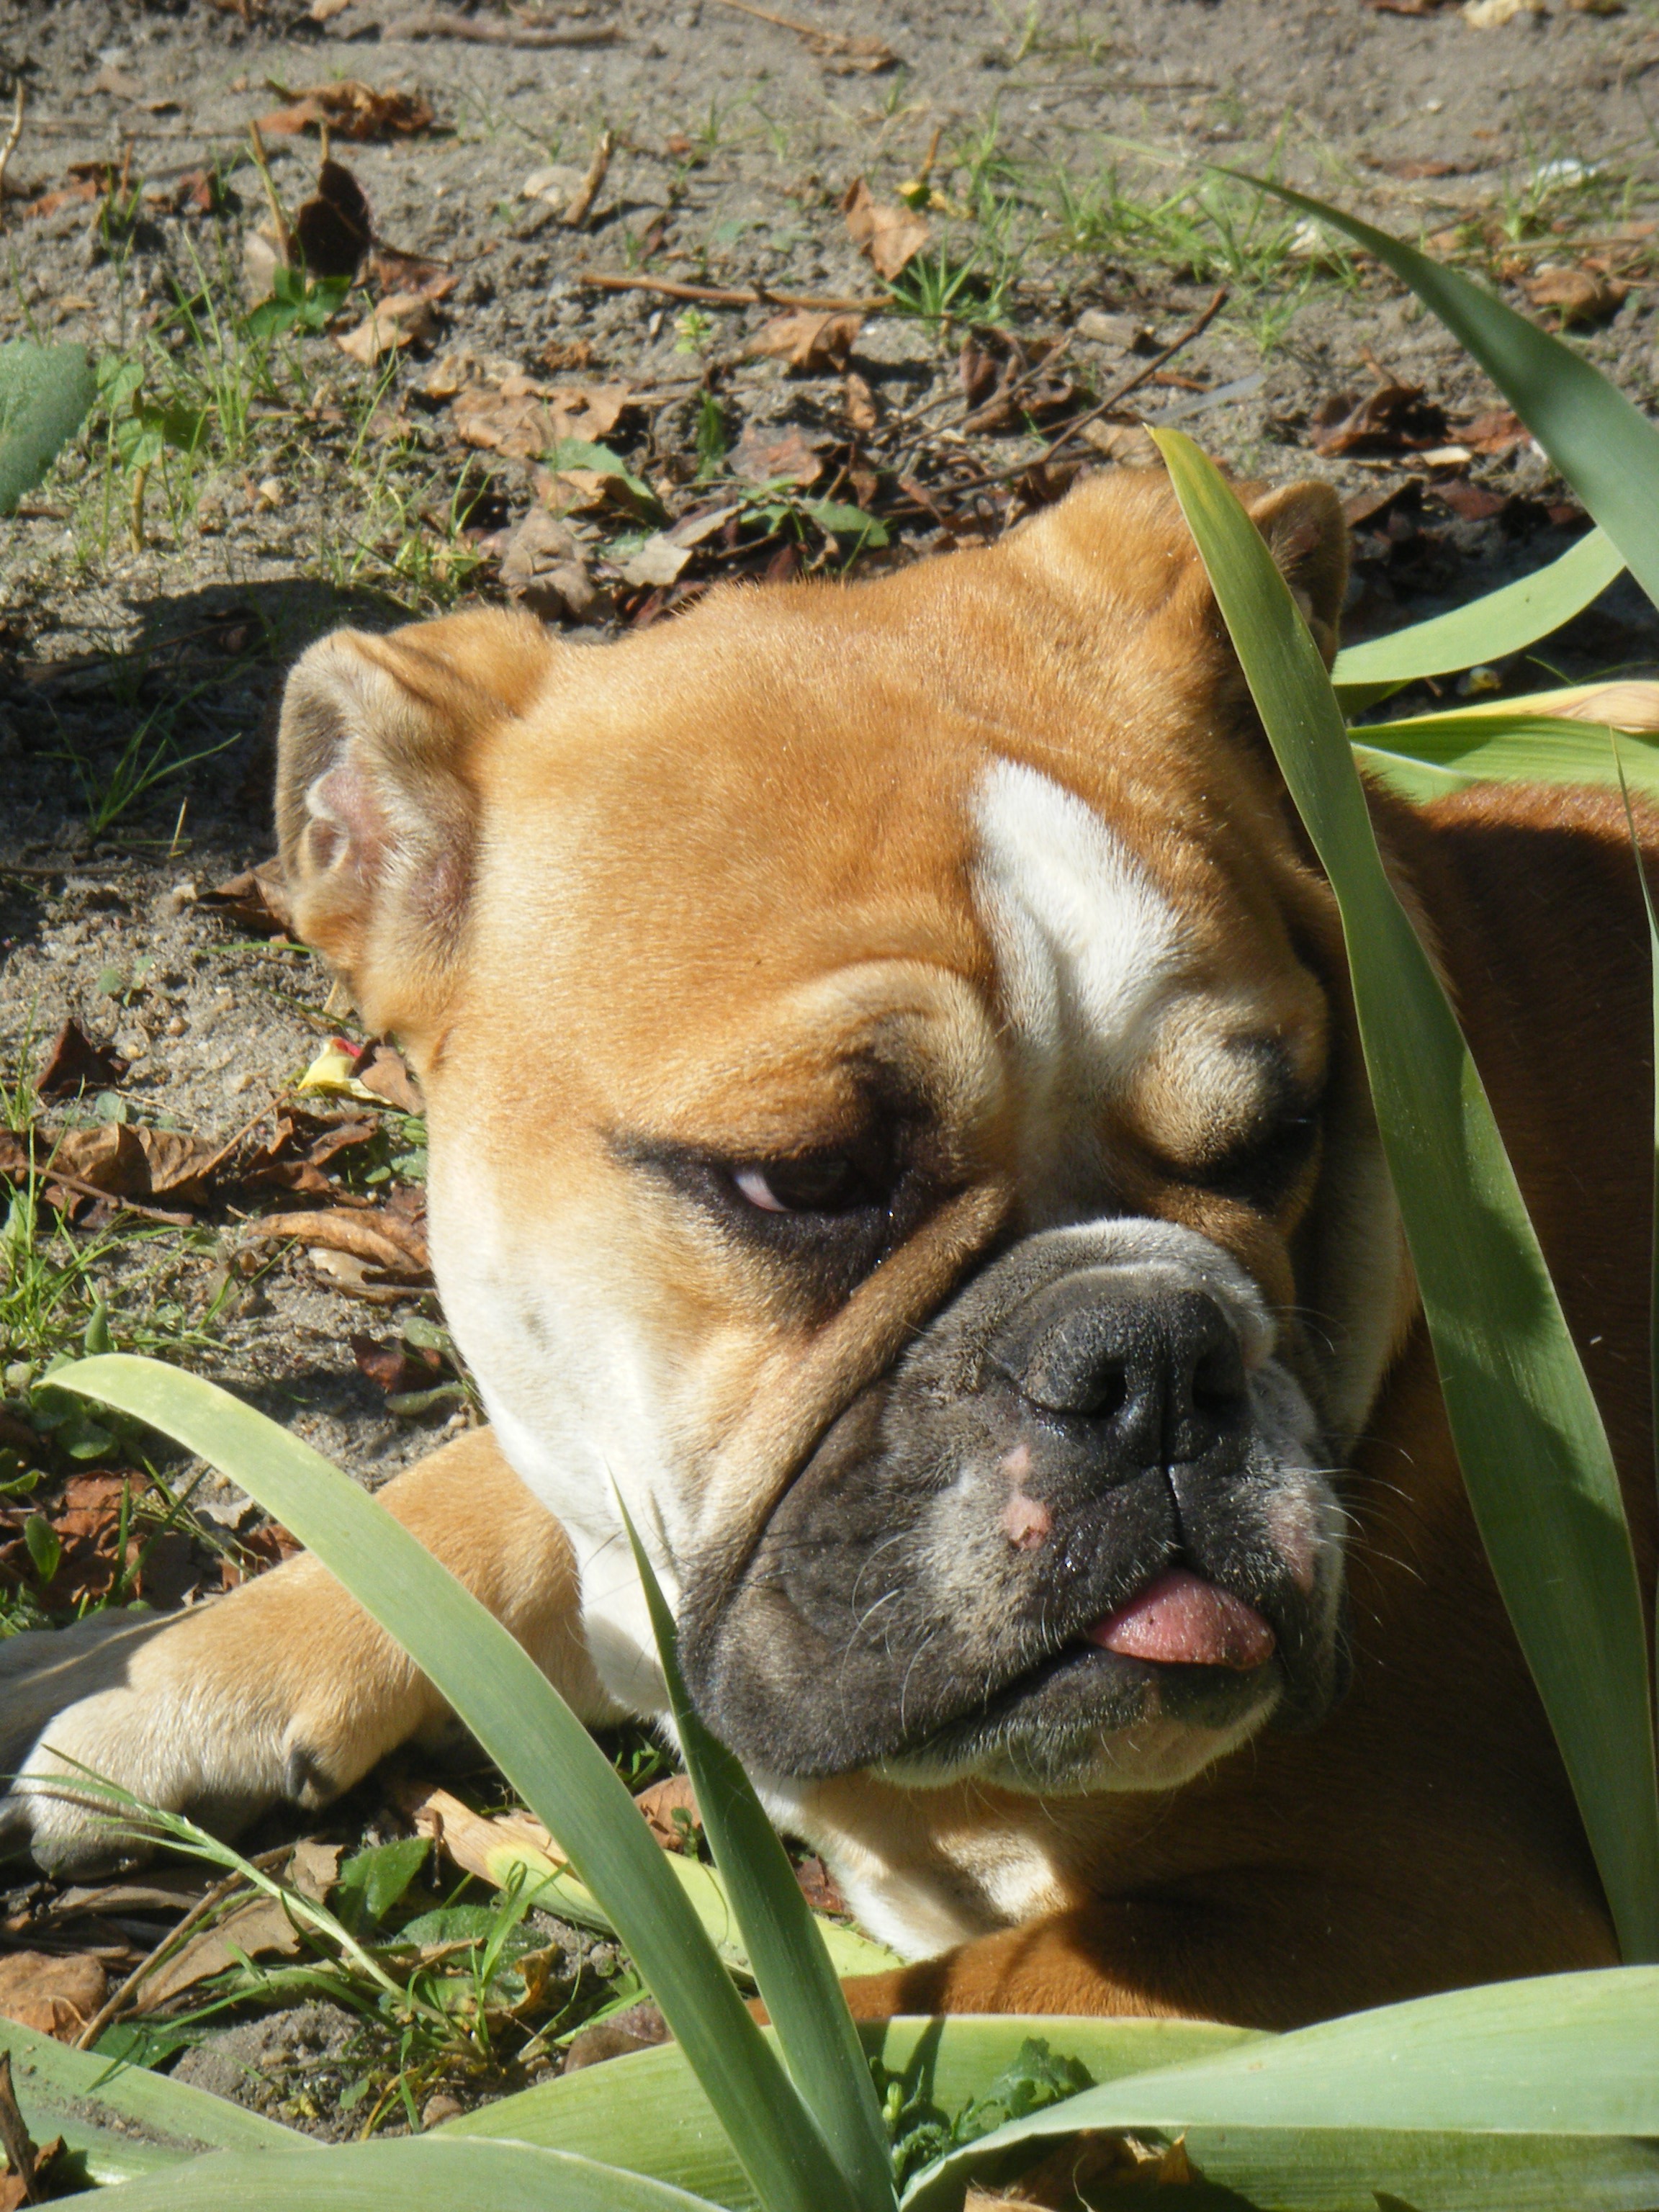
puppy, dog, animal, canine, bark, pet, mammal, friend, bulldog, wrinkle, tail, vertebrate, british, ugly, paws, domestic, adorable, shorthair, guard, dog breed, breed, pup, pal, doggy, bitch, companion, doggie, purebred, pedigree, obedient, mutt, pooch, english bulldog, growl, old english bulldog, dog like mammal, dog crossbreeds, olde english bulldogge, toy bulldog, british bulldogs